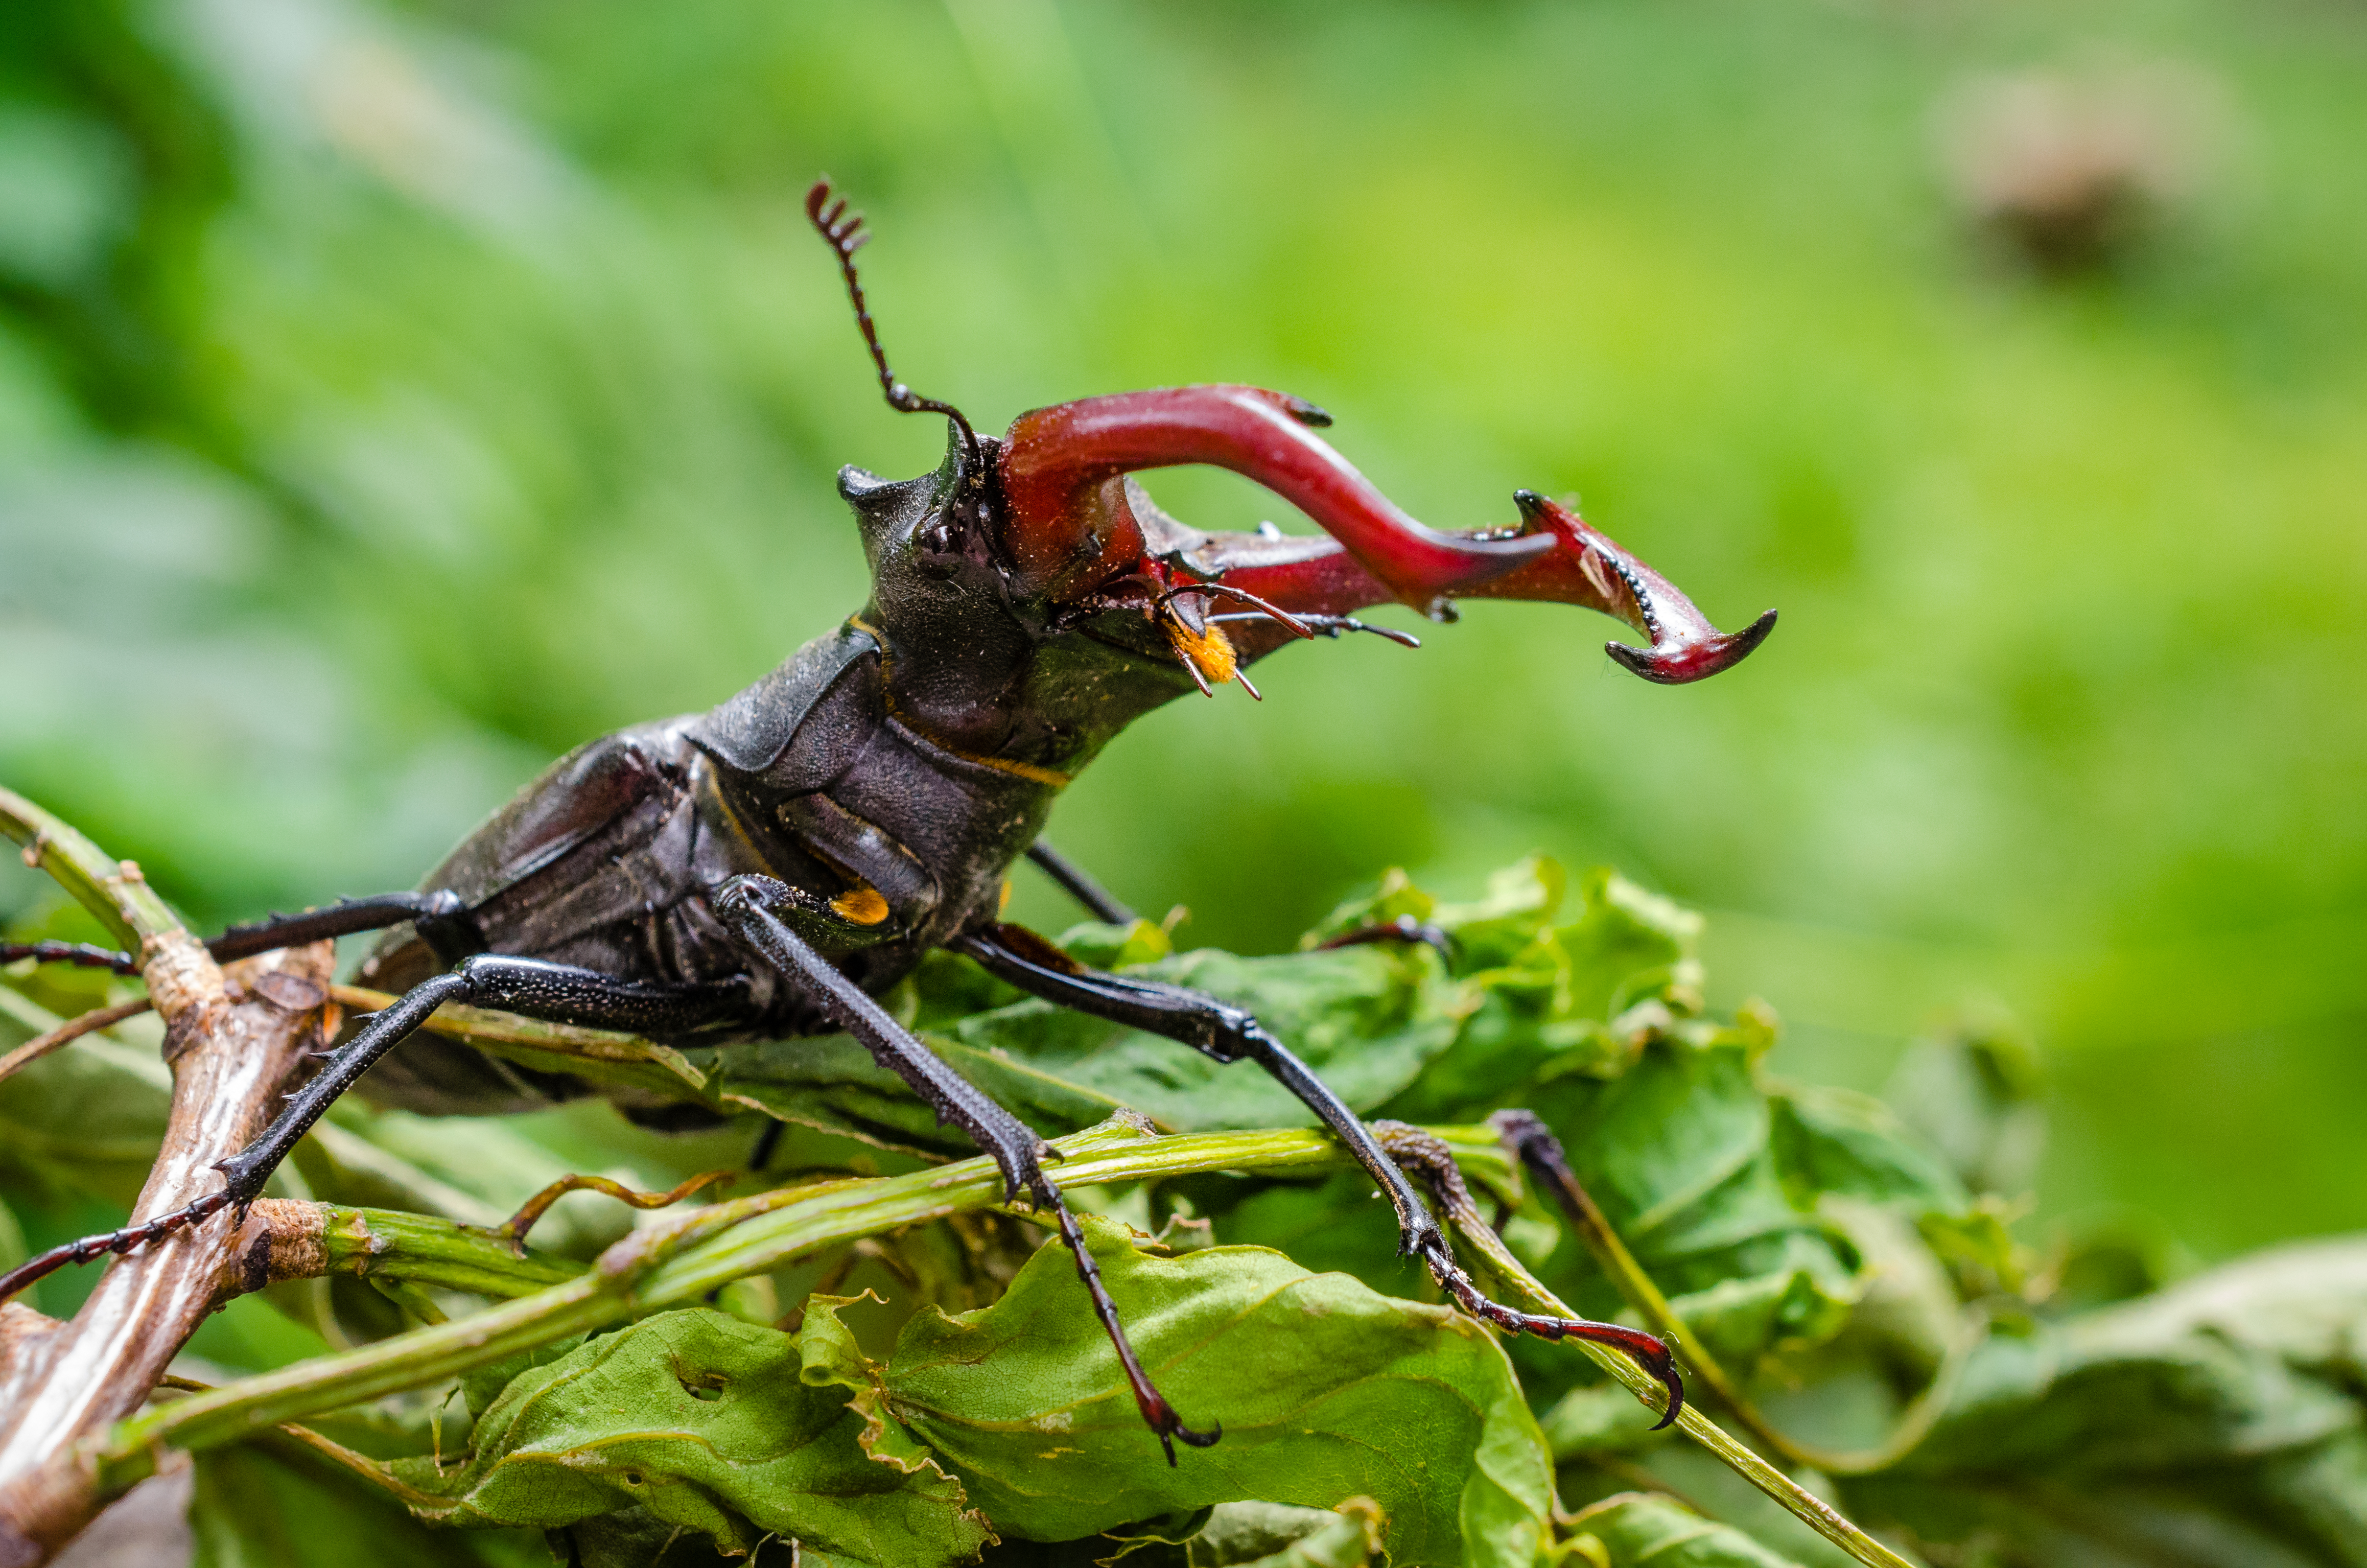
nature, branch, leaf, wildlife, green, insect, fauna, invertebrate, close up, grasshopper, locust, macro photography, arthropod, cricket like insect, scarabs